Honda NSX (first generation)

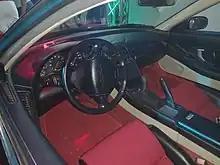
Acura NSX interior

The car's chassis rigidity and cornering/handling capabilities were the results of Formula One driver Ayrton Senna's consultation with NSX's chief engineers while testing the NSX prototype at Honda's Suzuka Circuit during its final development. The NSX was initially assembled at the purpose-built Takanezawa R&D Plant in Tochigi from 1989 to early 2004, when it was moved to Suzuka Plant for the remainder of its production life. The cars were assembled by approximately 200 of Honda's highest-skilled and most experienced personnel, a team of hand-picked staff with a minimum of ten years assembly experience employed from various other Honda facilities to run the NSX operation.